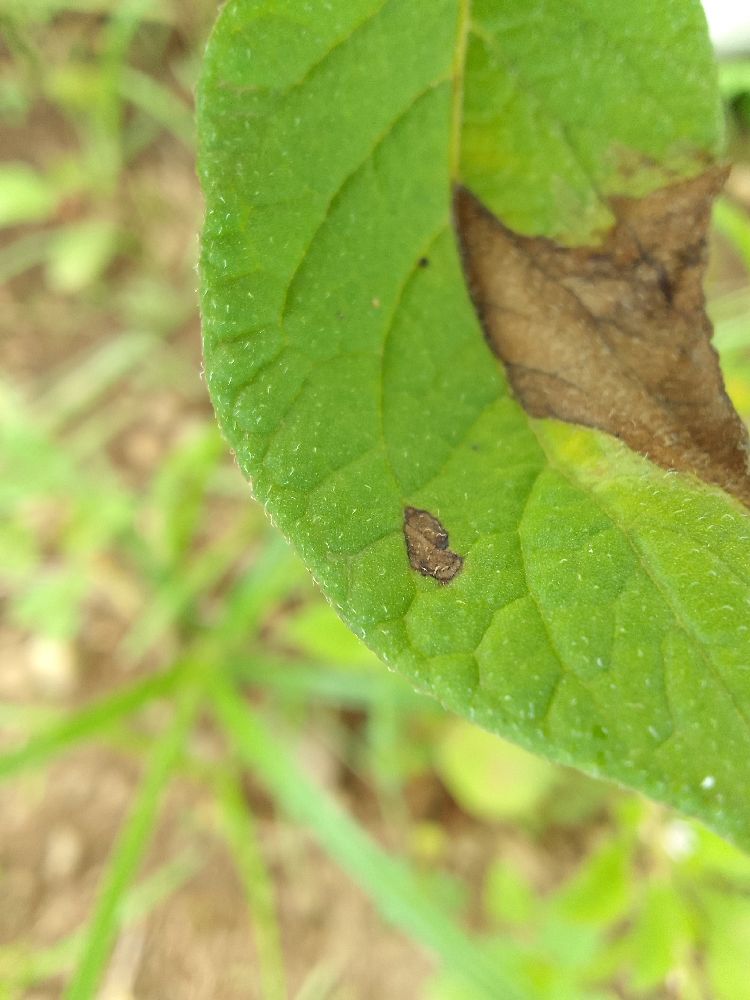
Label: Late blight